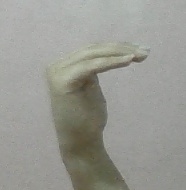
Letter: haa